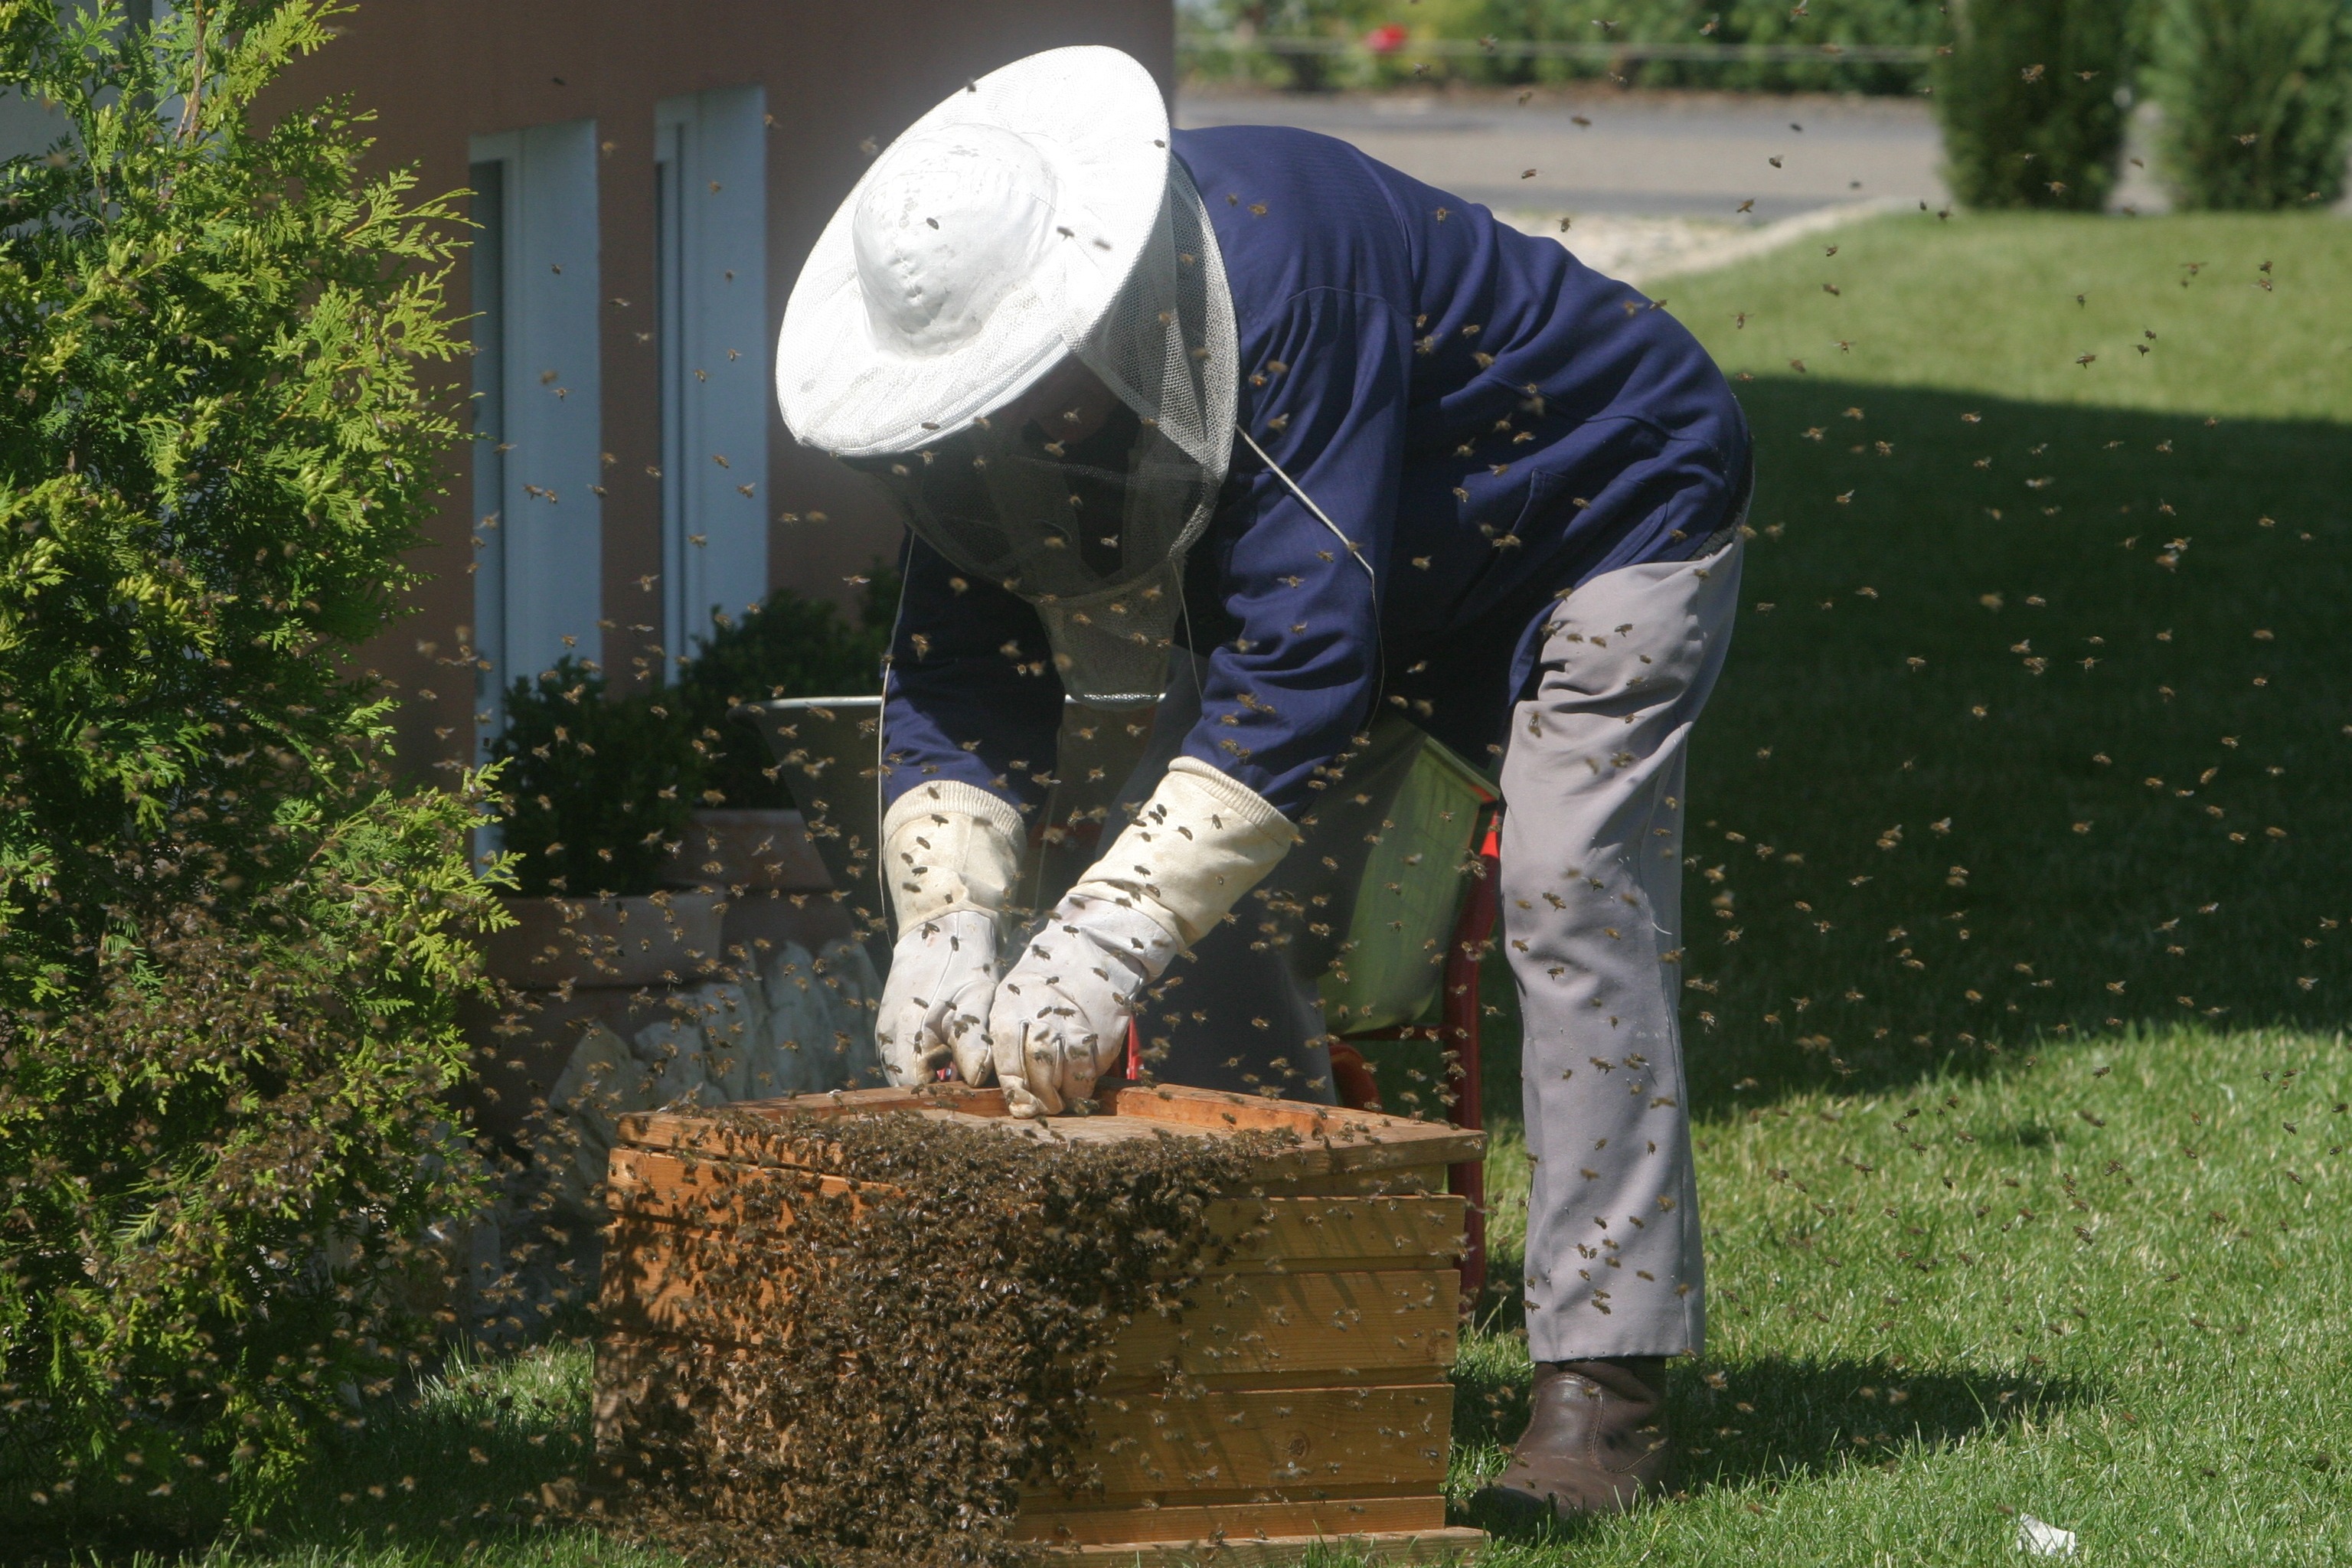
work, man, grass, person, lawn, human, garden, leisure, beekeeper, hive, hobby, bees, beehive, bee keeping, honey combs, bee breeding, honey bees